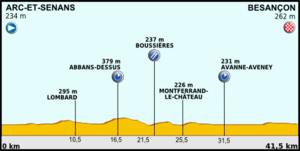
9. etape af Tour de France 2012
Profil for 9. etape
Niende etape af Tour de France 2012 var en 41,5 km lang enkeltstart. Den blev kørt mandag den 9. juli fra Arc-et-Senans til Besançon.